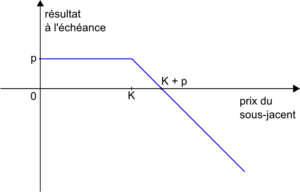
Le call ou l'option d'achat est une option d'achat sur un instrument financier.
En finance, une option est un produit dérivé qui établit un contrat entre un acheteur et un vendeur. L'acheteur de l'option obtient le droit, et non pas l'obligation, d'acheter ou de vendre un actif sous-jacent à un prix fixé à l'avance, pendant un temps donné ou à une date fixée. Ce contrat peut se faire dans une optique de spéculation sur le prix futur de l'actif sous-jacent, ou d'assurance contre une évolution défavorable de ce prix. L'actif sous-jacent peut par exemple être une action, une obligation, un taux de change entre deux devises, une matière première ou encore un contrat à terme sur n'importe lequel de ces produits.
En finance, une stratégie optionnelle consiste à acheter et/ou vendre plusieurs options et éventuellement de l'actif sous-jacent, dans le but de bénéficier des mouvements, ou de leur absence, anticipés du marché du sous-jacent ou de celui de la volatilité. Les possibilités n'ont comme limite que l'imagination des acteurs des marchés. Nous n'aborderons ici que les plus courantes à base d'options vanille.